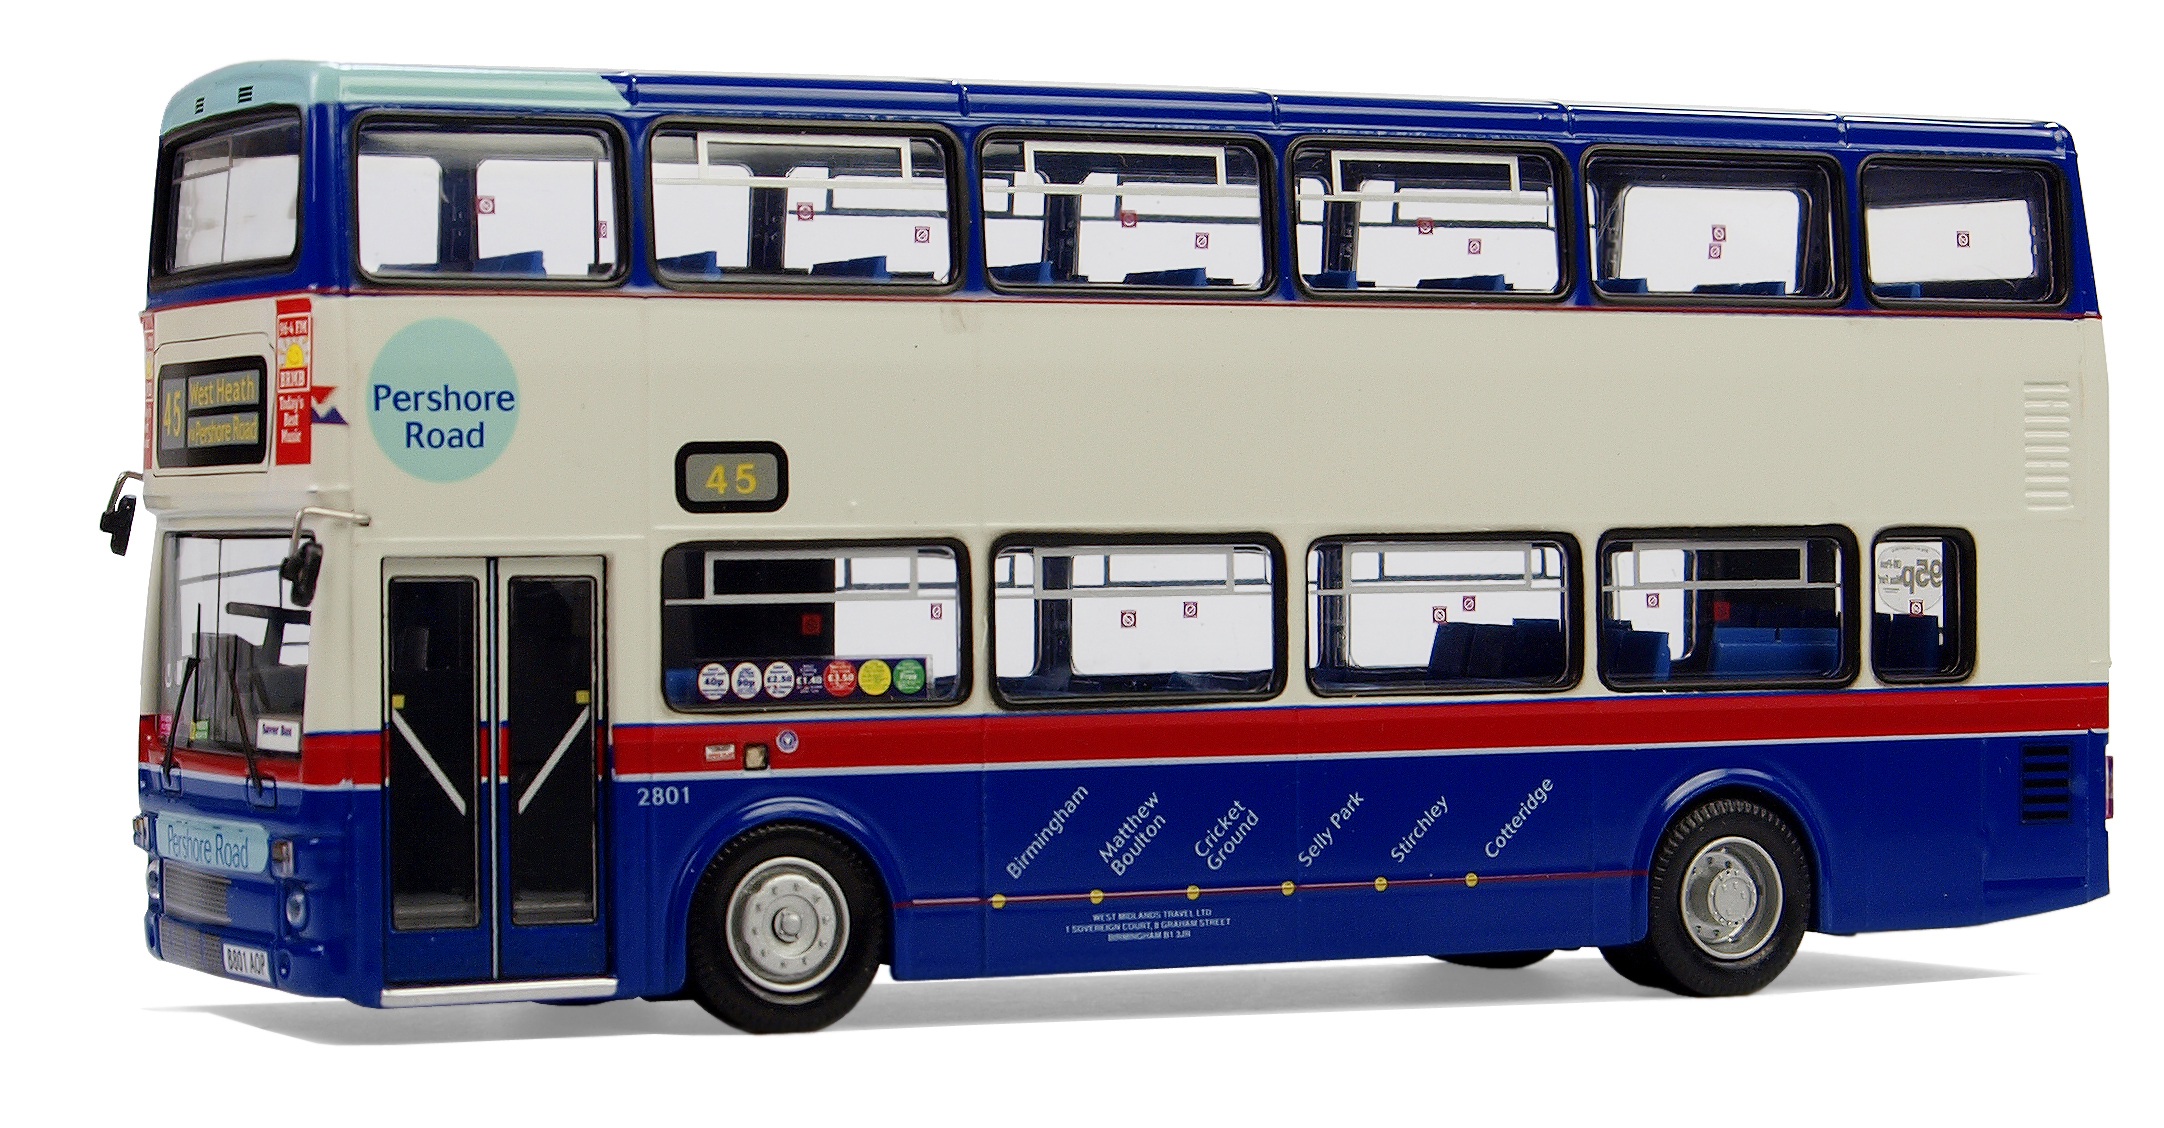
traffic, transport, model, vehicle, leisure, public transport, bus, oldtimer, buses, model cars, collect, travel and line coach, models, hobby, commercial vehicle, double decker bus, land vehicle, mode of transport, passenger car, tour bus service, flxible new look bus, mcw metrobus, english model buses, transports and traffic, airport bus